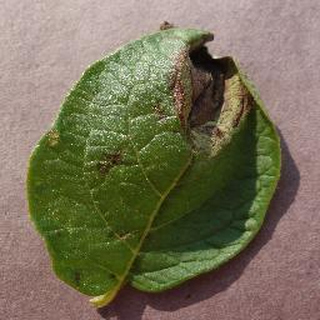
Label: potato_late_blight